Shores-Mueller Company

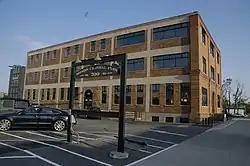

The Shores-Mueller Company is a historic building located in Cedar Rapids, Iowa, United States. The original section of the building was completed in 1911. Its construction utilized the Turner Cap system, which is a concrete flat-slab support system. It features concrete floors that are more than thick and are supported by large concrete columns with concrete caps. The building housed the catalog company Shores-Mueller, which produced, packaged, and sold a variety of household and farm products from here. Two additions were built on to the original structure, the last being in 1969. The building is three-stories, constructed in brick, and lacking in ornamentation. Tom Erger, Devonna Wood, and Mike Pitzen acquired the building in 2005 and renovated it into the Shores Central Park, which hosts a variety of functions. It was listed on the National Register of Historic Places in 2020.